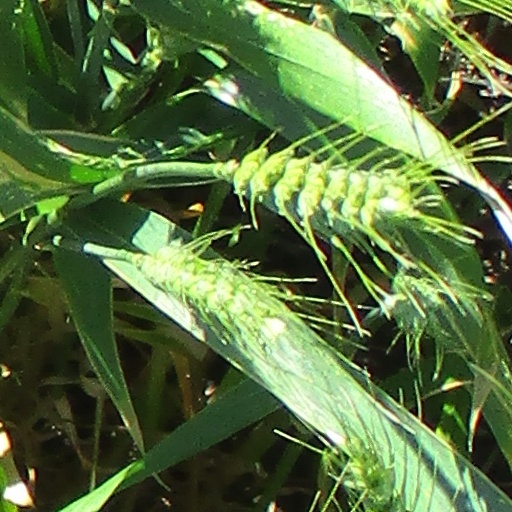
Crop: wheat